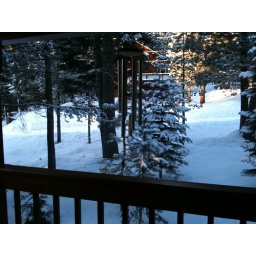
12/29 - View from the window by the front door